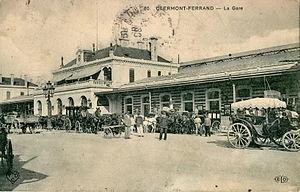
L’histoire de Clermont-Ferrand couvre une période d'un peu moins de deux mille ans. Ses origines urbaines remontent à l'époque gallo-romaine où la ville porte le nom de d’Augustonemetum.
Clermont-Ferrand est une ville située dans le centre de la France, dans la région Auvergne-Rhône-Alpes. Elle est le chef-lieu du département du Puy-de-Dôme et la capitale historique de l'Auvergne. Ses habitants s’appellent les Clermontois.
La gare de Clermont-Ferrand est une gare ferroviaire française, de la ligne de Saint-Germain-des-Fossés à Nîmes-Courbessac, située à l'écart du centre de la ville de Clermont-Ferrand, dans le département du Puy-de-Dôme, en région Auvergne-Rhône-Alpes.